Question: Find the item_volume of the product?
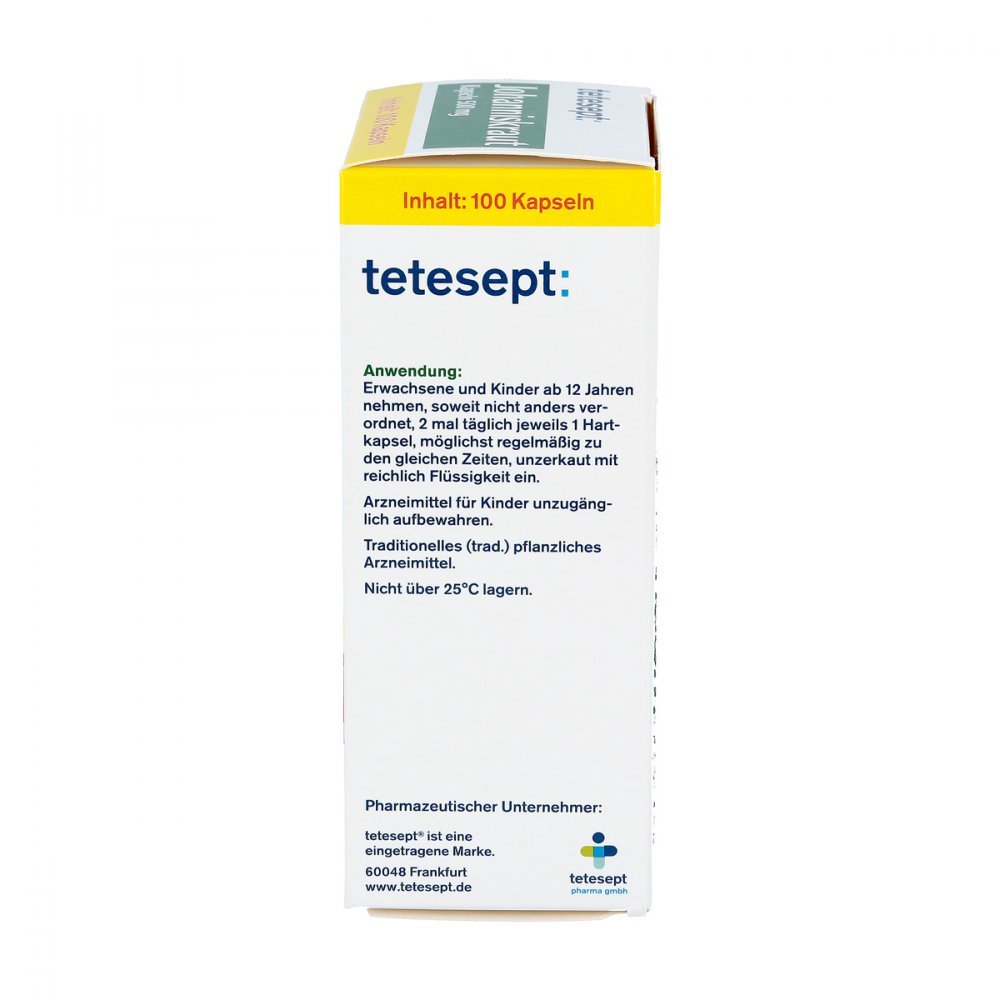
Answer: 2.0 millilitre